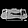
Label: Bag